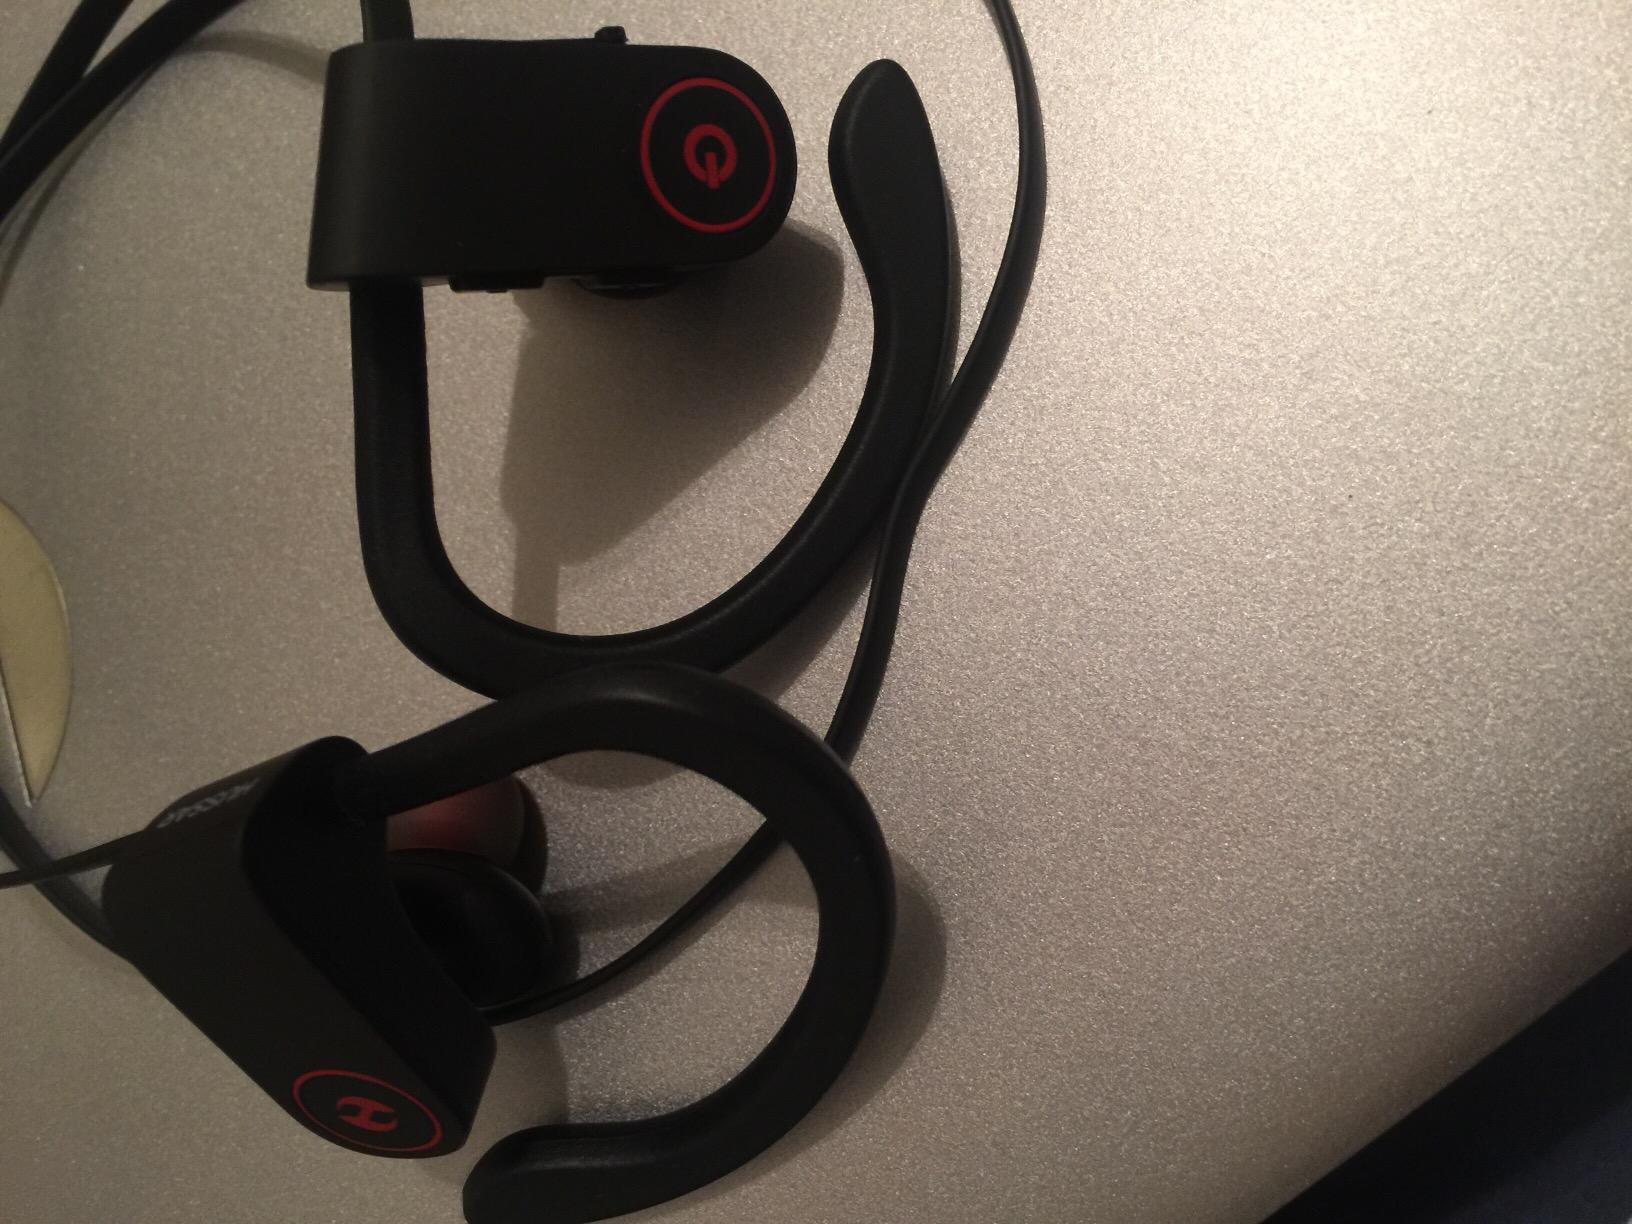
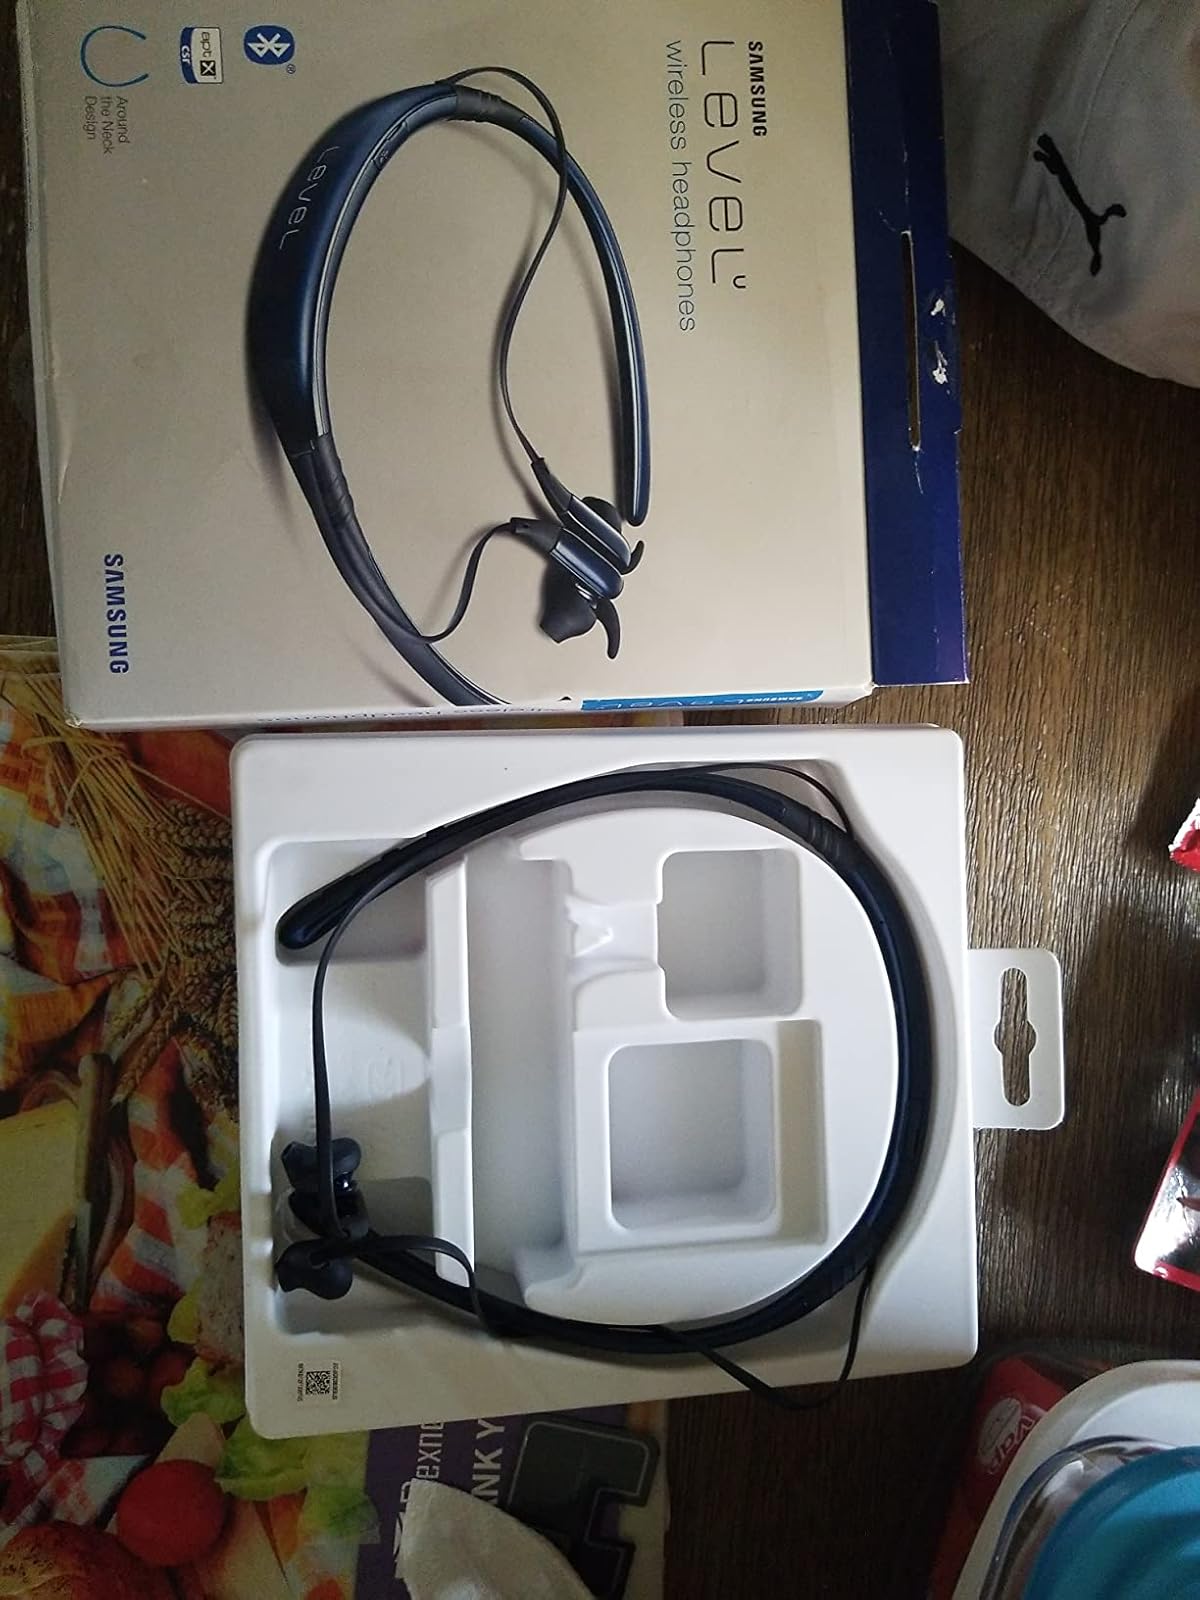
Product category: headphones
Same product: no